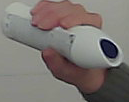
Product: rexona_spray